GE three-power boxcab

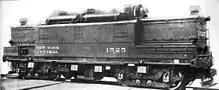
Prototype of GE three-power-boxcab delivered as NYC #1525

The principle of operation was similar to that of modern hybrid locomotives, the diesel engine driving a main generator of 600 volts DC, which provided charging current to a bank of batteries which powered four traction motors, one per axle. In addition to being powered by the diesel engine, these locomotives were capable of operating as electric locomotives. Two of these locomotives were equipped to operate off of 3000 volt overhead lines, and 34 were capable of operating off of a 600 volt third rail. The locomotives were equipped with a six-cylinder four-stroke in-line engine of . The diesel motor was used to charge the batteries, which could not be charged by third rail power. The battery consisted of 240 Exide Ironclad cells with a total capacity of 301 kWh.